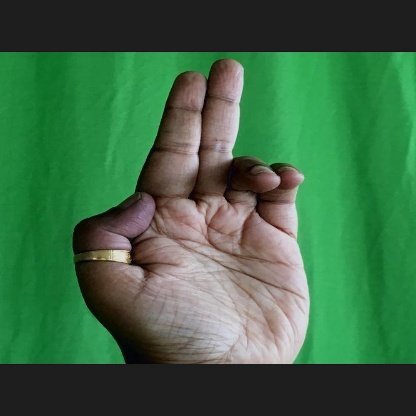
Mudra: Ardhapathaka